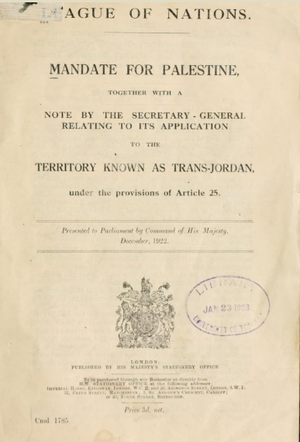
Les noms de Palestine mandataire, ou Palestine sous mandat britannique, désignent le statut politique proposé par la Société des Nations en Palestine en 1920 et établi à partir de 1923.